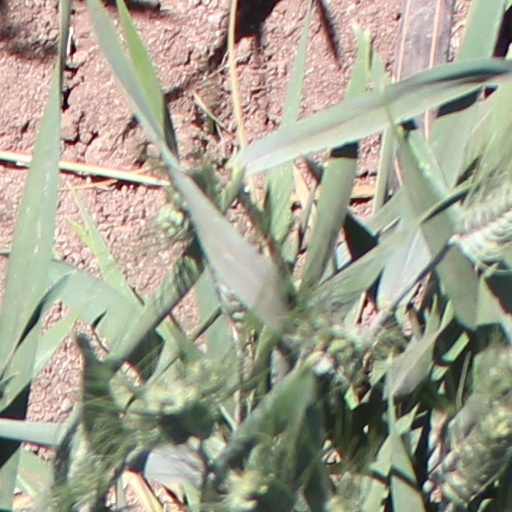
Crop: wheat